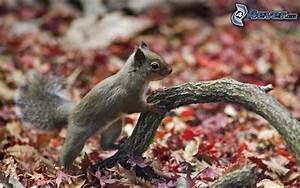
squirrel